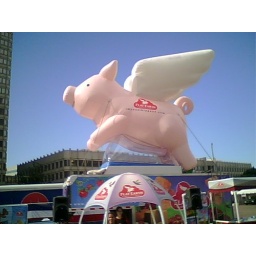
Giant inflatable flying pig. JFK building in background.